Romeos (film)

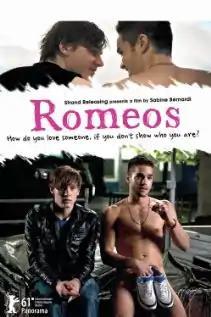
Theatrical release poster

Romeos is a 2011 German romantic comedy-drama film written and directed by . It was released theatrically in Germany on 8 December 2011. Prior to its release, the film's screenplay won the Best Treatment Cologne Screenplay Prize in 2007.